Arelerland

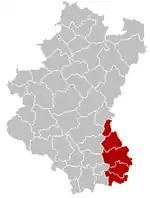
Arrondissement of Arlon

The Land of Arlon is the traditionally Luxembourgish-speaking part of Belgian Lorraine, which is now predominantly French-speaking. Arlon is the main city of this region.